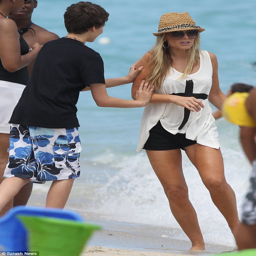
let 's play : son gave her a gentle push towards the water during the fun - filled day out